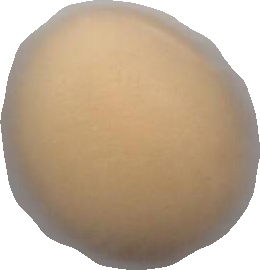
Variety: Dega